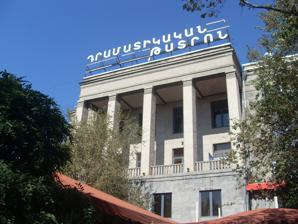
Building: Hrachya Ghaplanyan Drama Theatre
Country: Armenia
Year built: 1967
Theatre in Armenia Hrachya Ghaplanyan Drama Theatre Հրաչյա Ղափլանյանի անվան դրամատիկական թատրոն Address 28 Isahakyan Street Yerevan Armenia Coordinates 40°11′20″N 44°31′12″E / 40.18889°N 44.52000°E / 40.18889; 44.52000 Type Theatre Opened 1967 Website Official website Hrachya Ghaplanyan Drama Theatre ( Armenian : Հրաչյա Ղափլանյանի անվան դրամատիկական թատրոն ) is a municipal theatre founded in 1967 by Hrachya Ghaplanyan. It is located in the Kentron district of Yerevan, on 28 Isahakyan Street. It was opened with a performance of Vsevolod Vishnevsky 's " An Optimistic Tragedy " in 1967, directed by Hrachya Ghaplanyan. The theatre has toured Russia, the United States, Georgia, Bulgaria, Poland, England, Romania, and Hungary, and has participated in several Shakespeare festivals. The theatre's program includes both classical and modern works, with over 100 plays having been staged in the theatre. Famous actors who have performed at the theatre include Marie Rose Abousefian , Ashot Ghazaryan , Hrachya Ghazaryan, Rafael Kotanjyan, Evelina Shahiryan, Levon Sharafyan, and Anahit Topchyan. Today, there are 20 performances in the theatre's repertoire. Staff Artistic Director Since 1986, the theatre's artistic director has been Armen Khandikyan. Directors Hrachya Harutyunyan, Grigor Khachatryan, Robert Harutyunyan, Armen Barseghyan and Jean-Pierre Nshanyan. Actors The troupe includes Guzh Manukyan, Artur Utmazyan, Evelina Shahiryan, Robert Harutyunyan, Hrachya Harutyunyan, Gohar Igityan, Luiza Ghambaryan, and others. Statue of Hrachya Ghaplanyan in the theatre lobby See also Sundukyan State Academic Theatre References